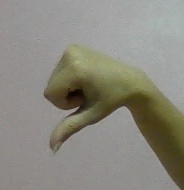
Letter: waw